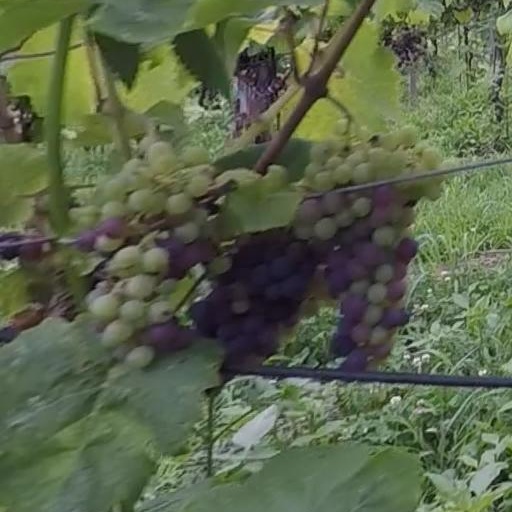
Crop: grape